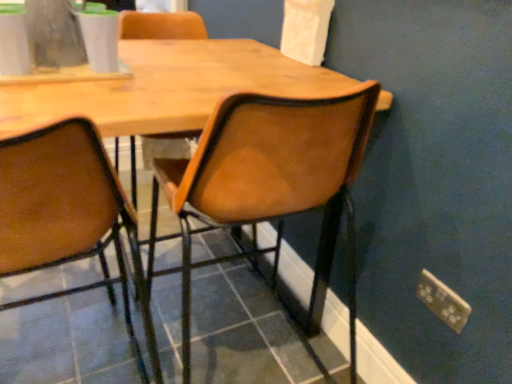
Question: Locate any vacant space in front of white matte cup at upper center in the image.
Answer: [(0.083, 0.226)]